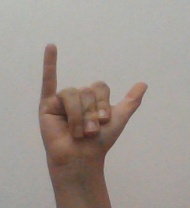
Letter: ya